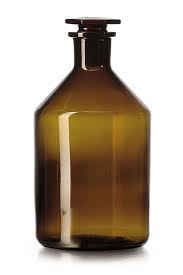
Label: glass